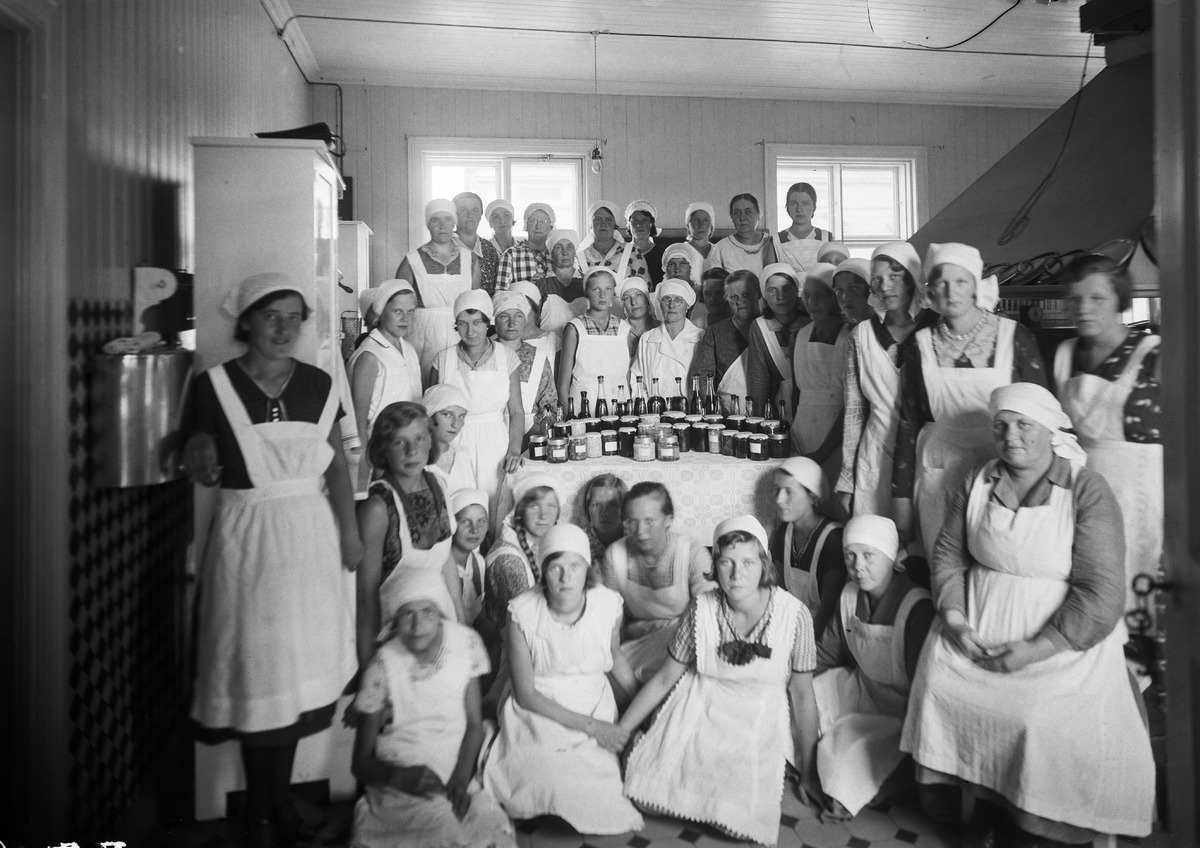
Oulun Marttayhdistyksen säästöönpano- ja keittokurssi
A course on saving and cooking by Oulu's Martha organisation
sisällön kuvaus: Oulun Marttayhdistyksen säästöönpano- ja keittokurssi Torikatu 36:ssa Oulun kansakoulujen talouskoulun keittiössä 24.-30.8.1931. sisällön kuvaus: Kuvasta tunnistettu Tyyne Remes (sittemmin Öystilä), Anni Karhu, Iida Remes ja Helvi Nousiainen (sittemmin Moilanen) content description: A course on saving and cooking by Oulu's Martha organisation at the kitchen of Oulu's school of domestic economy in Torikatu 36 on August 24-30, 1931.
Vuosi: 1931
Paikka: Suomi, Oulu, Suomi, Pohjois-Pohjanmaa, Oulu
Aiheet: sisäkuva; ryhmäkuva; martat; naisjärjestöt; kurssit; kotitalous; home economics; courses